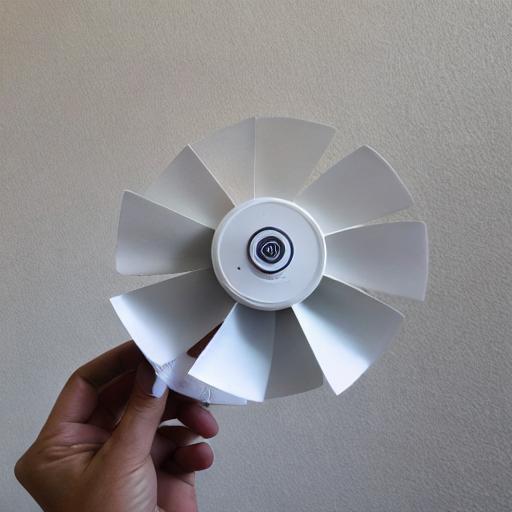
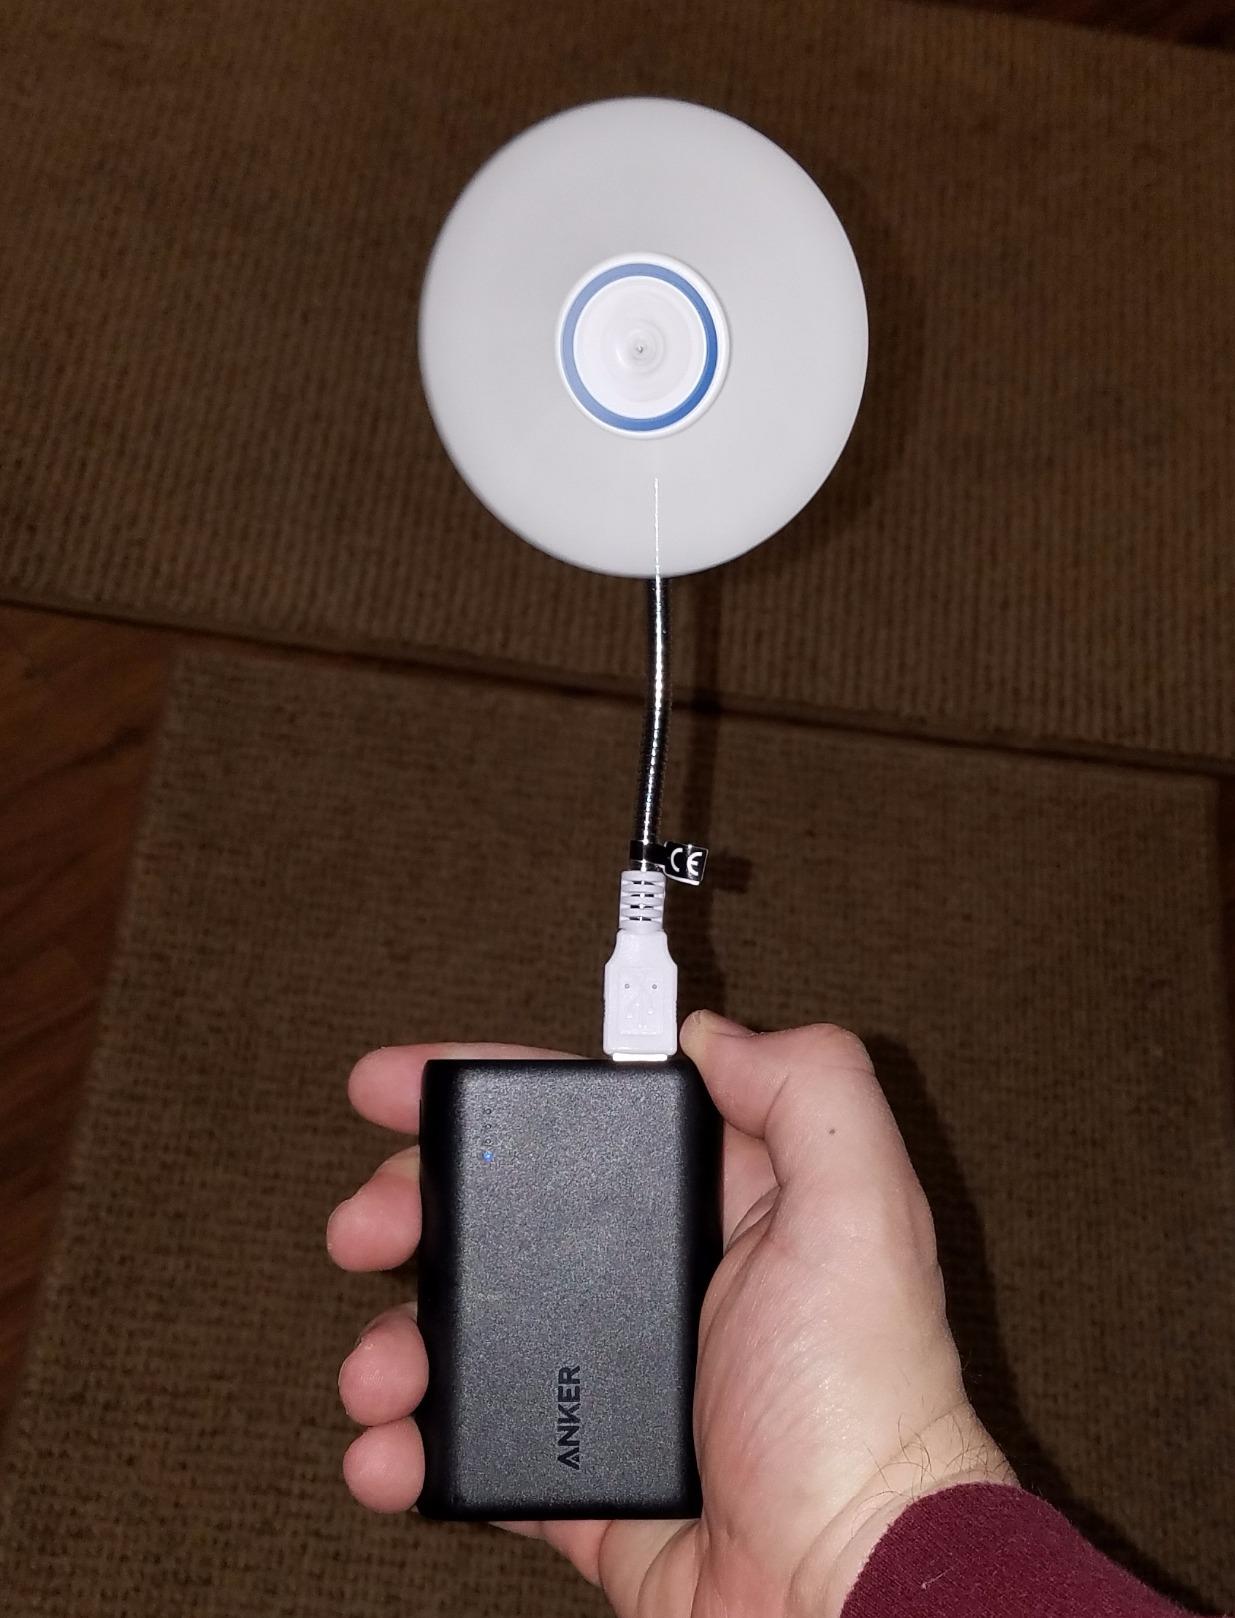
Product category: fan
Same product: no